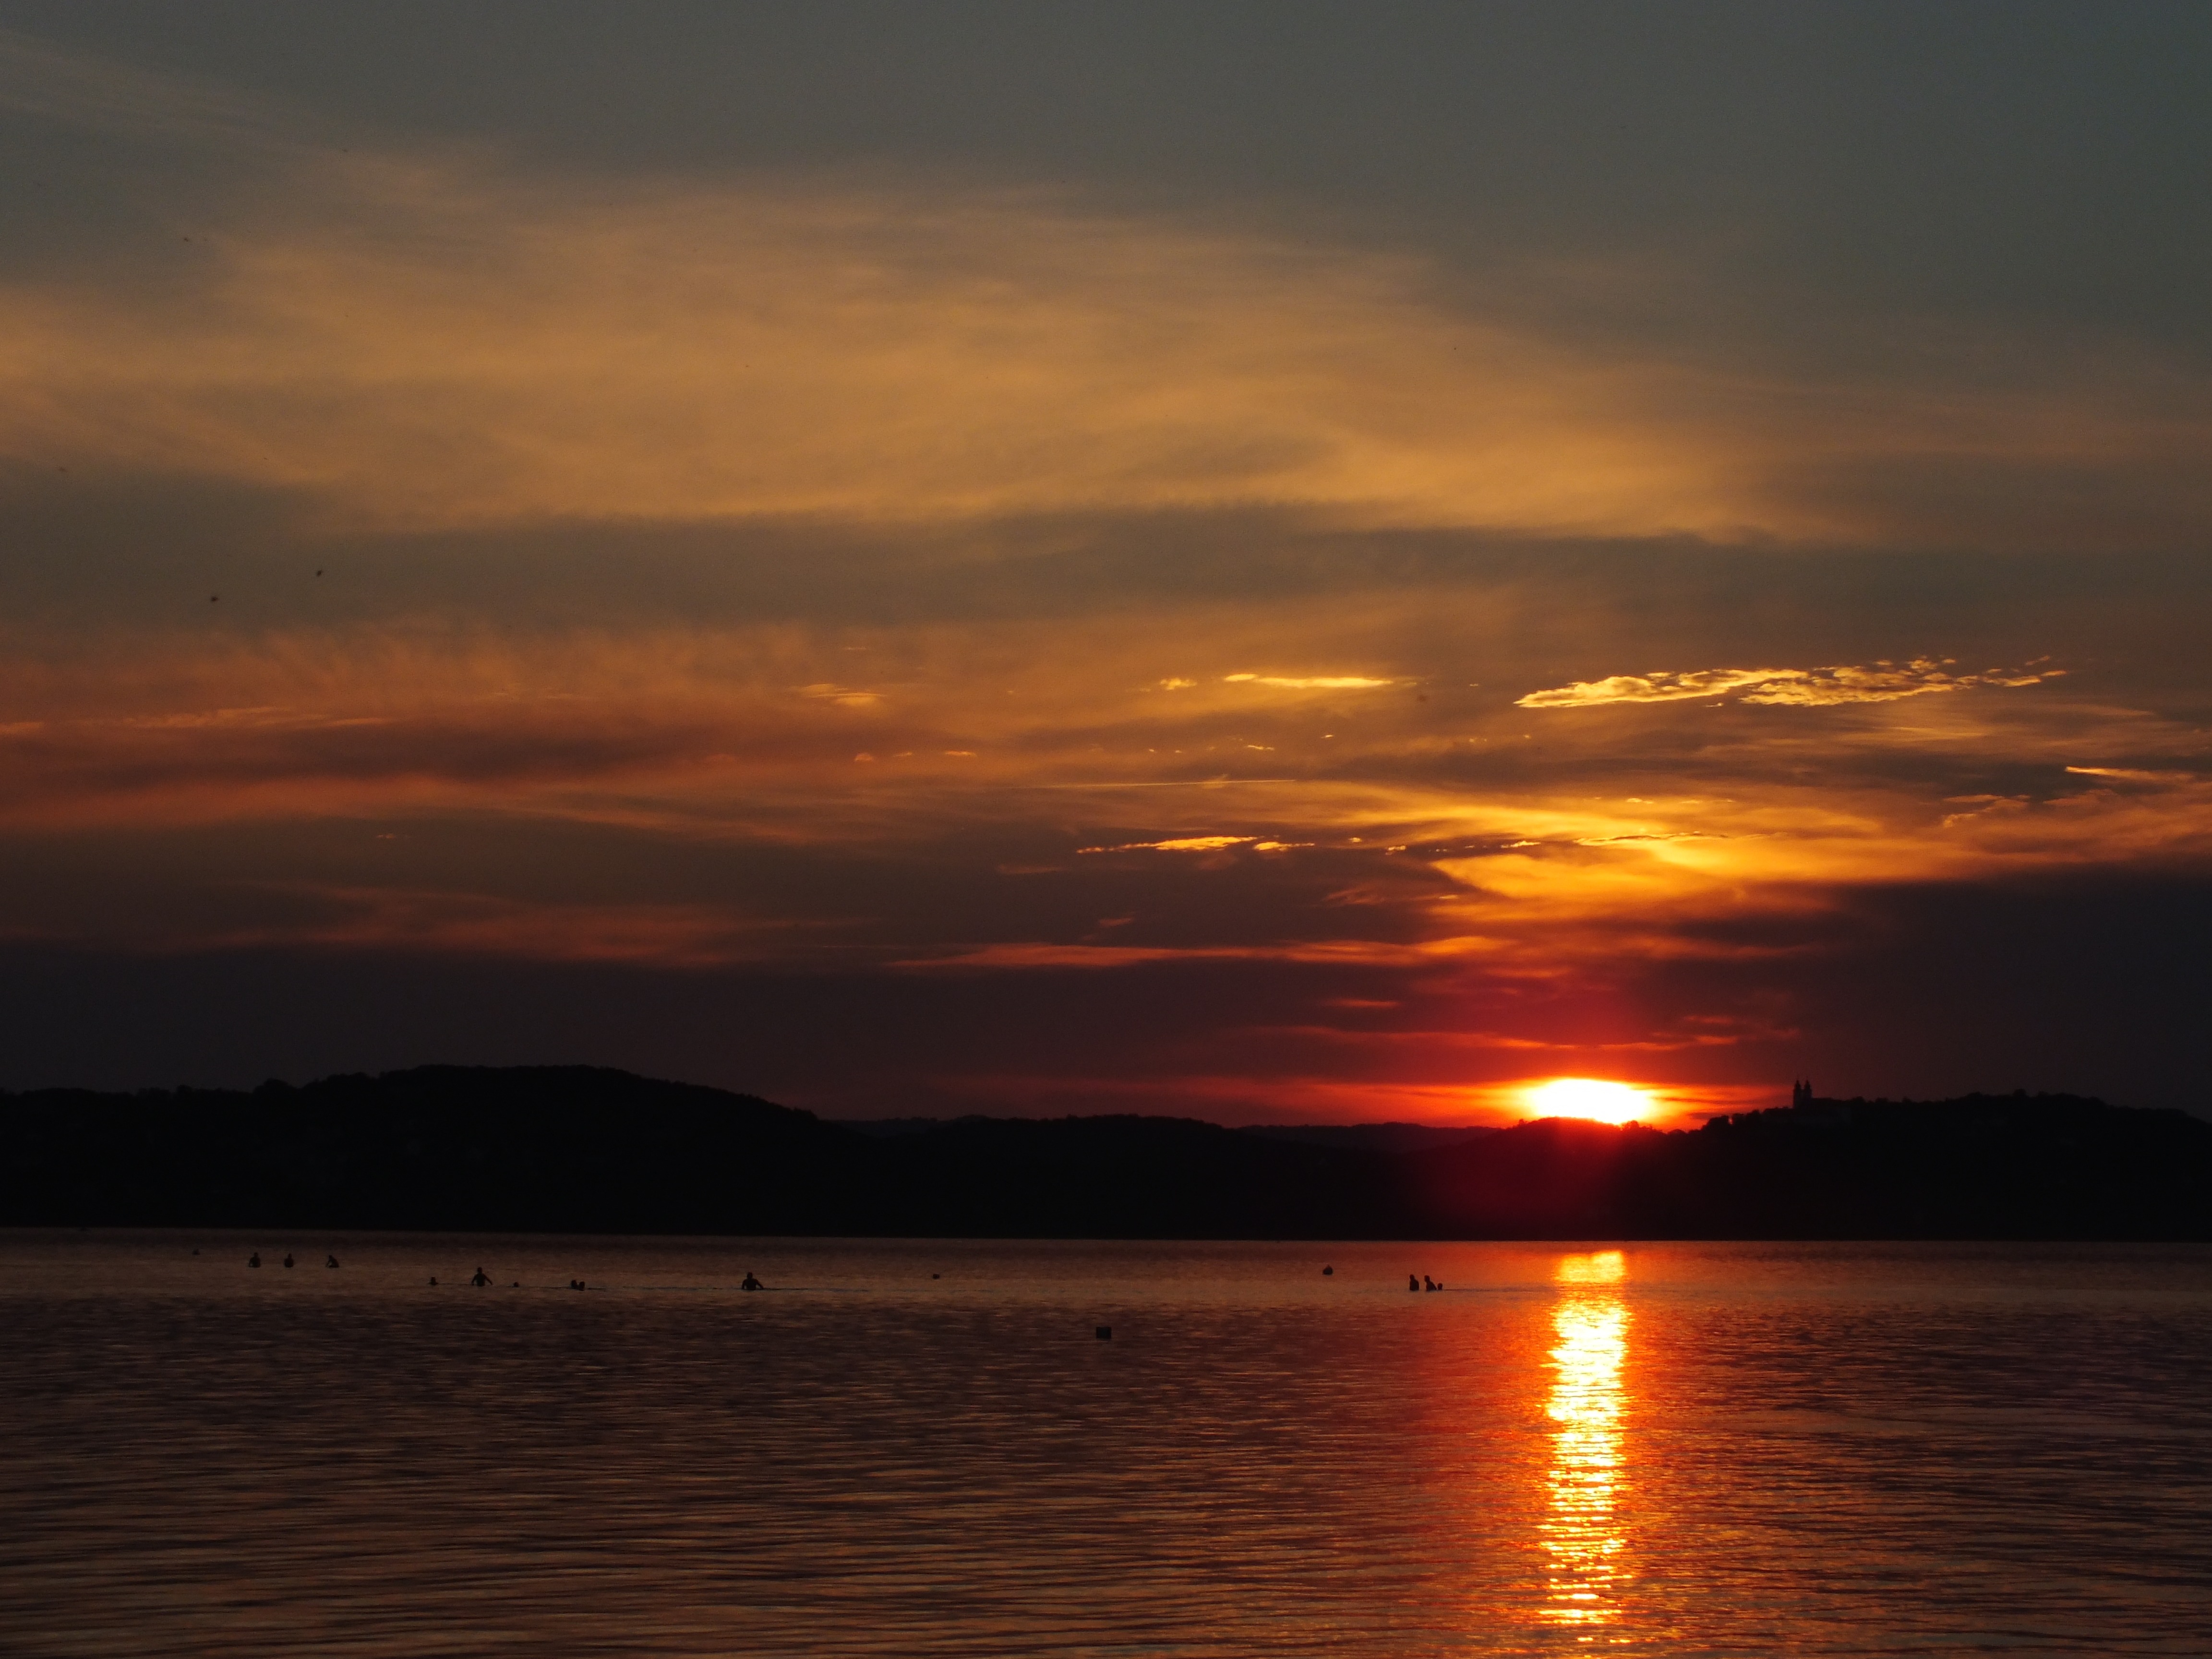
sea, coast, ocean, horizon, cloud, sky, sun, sunrise, sunset, morning, lake, dawn, dusk, evening, reflection, bay, clouds, colors, loch, afterglow, lake balaton, red sky at morning, tihany peninsula